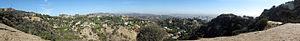
Runyon Canyon Park est un jardin public d'une superficie de 65 hectares, situé dans le quartier de Hollywood à Los Angeles. Il est géré par le Los Angeles Department of Recreation and Parks.